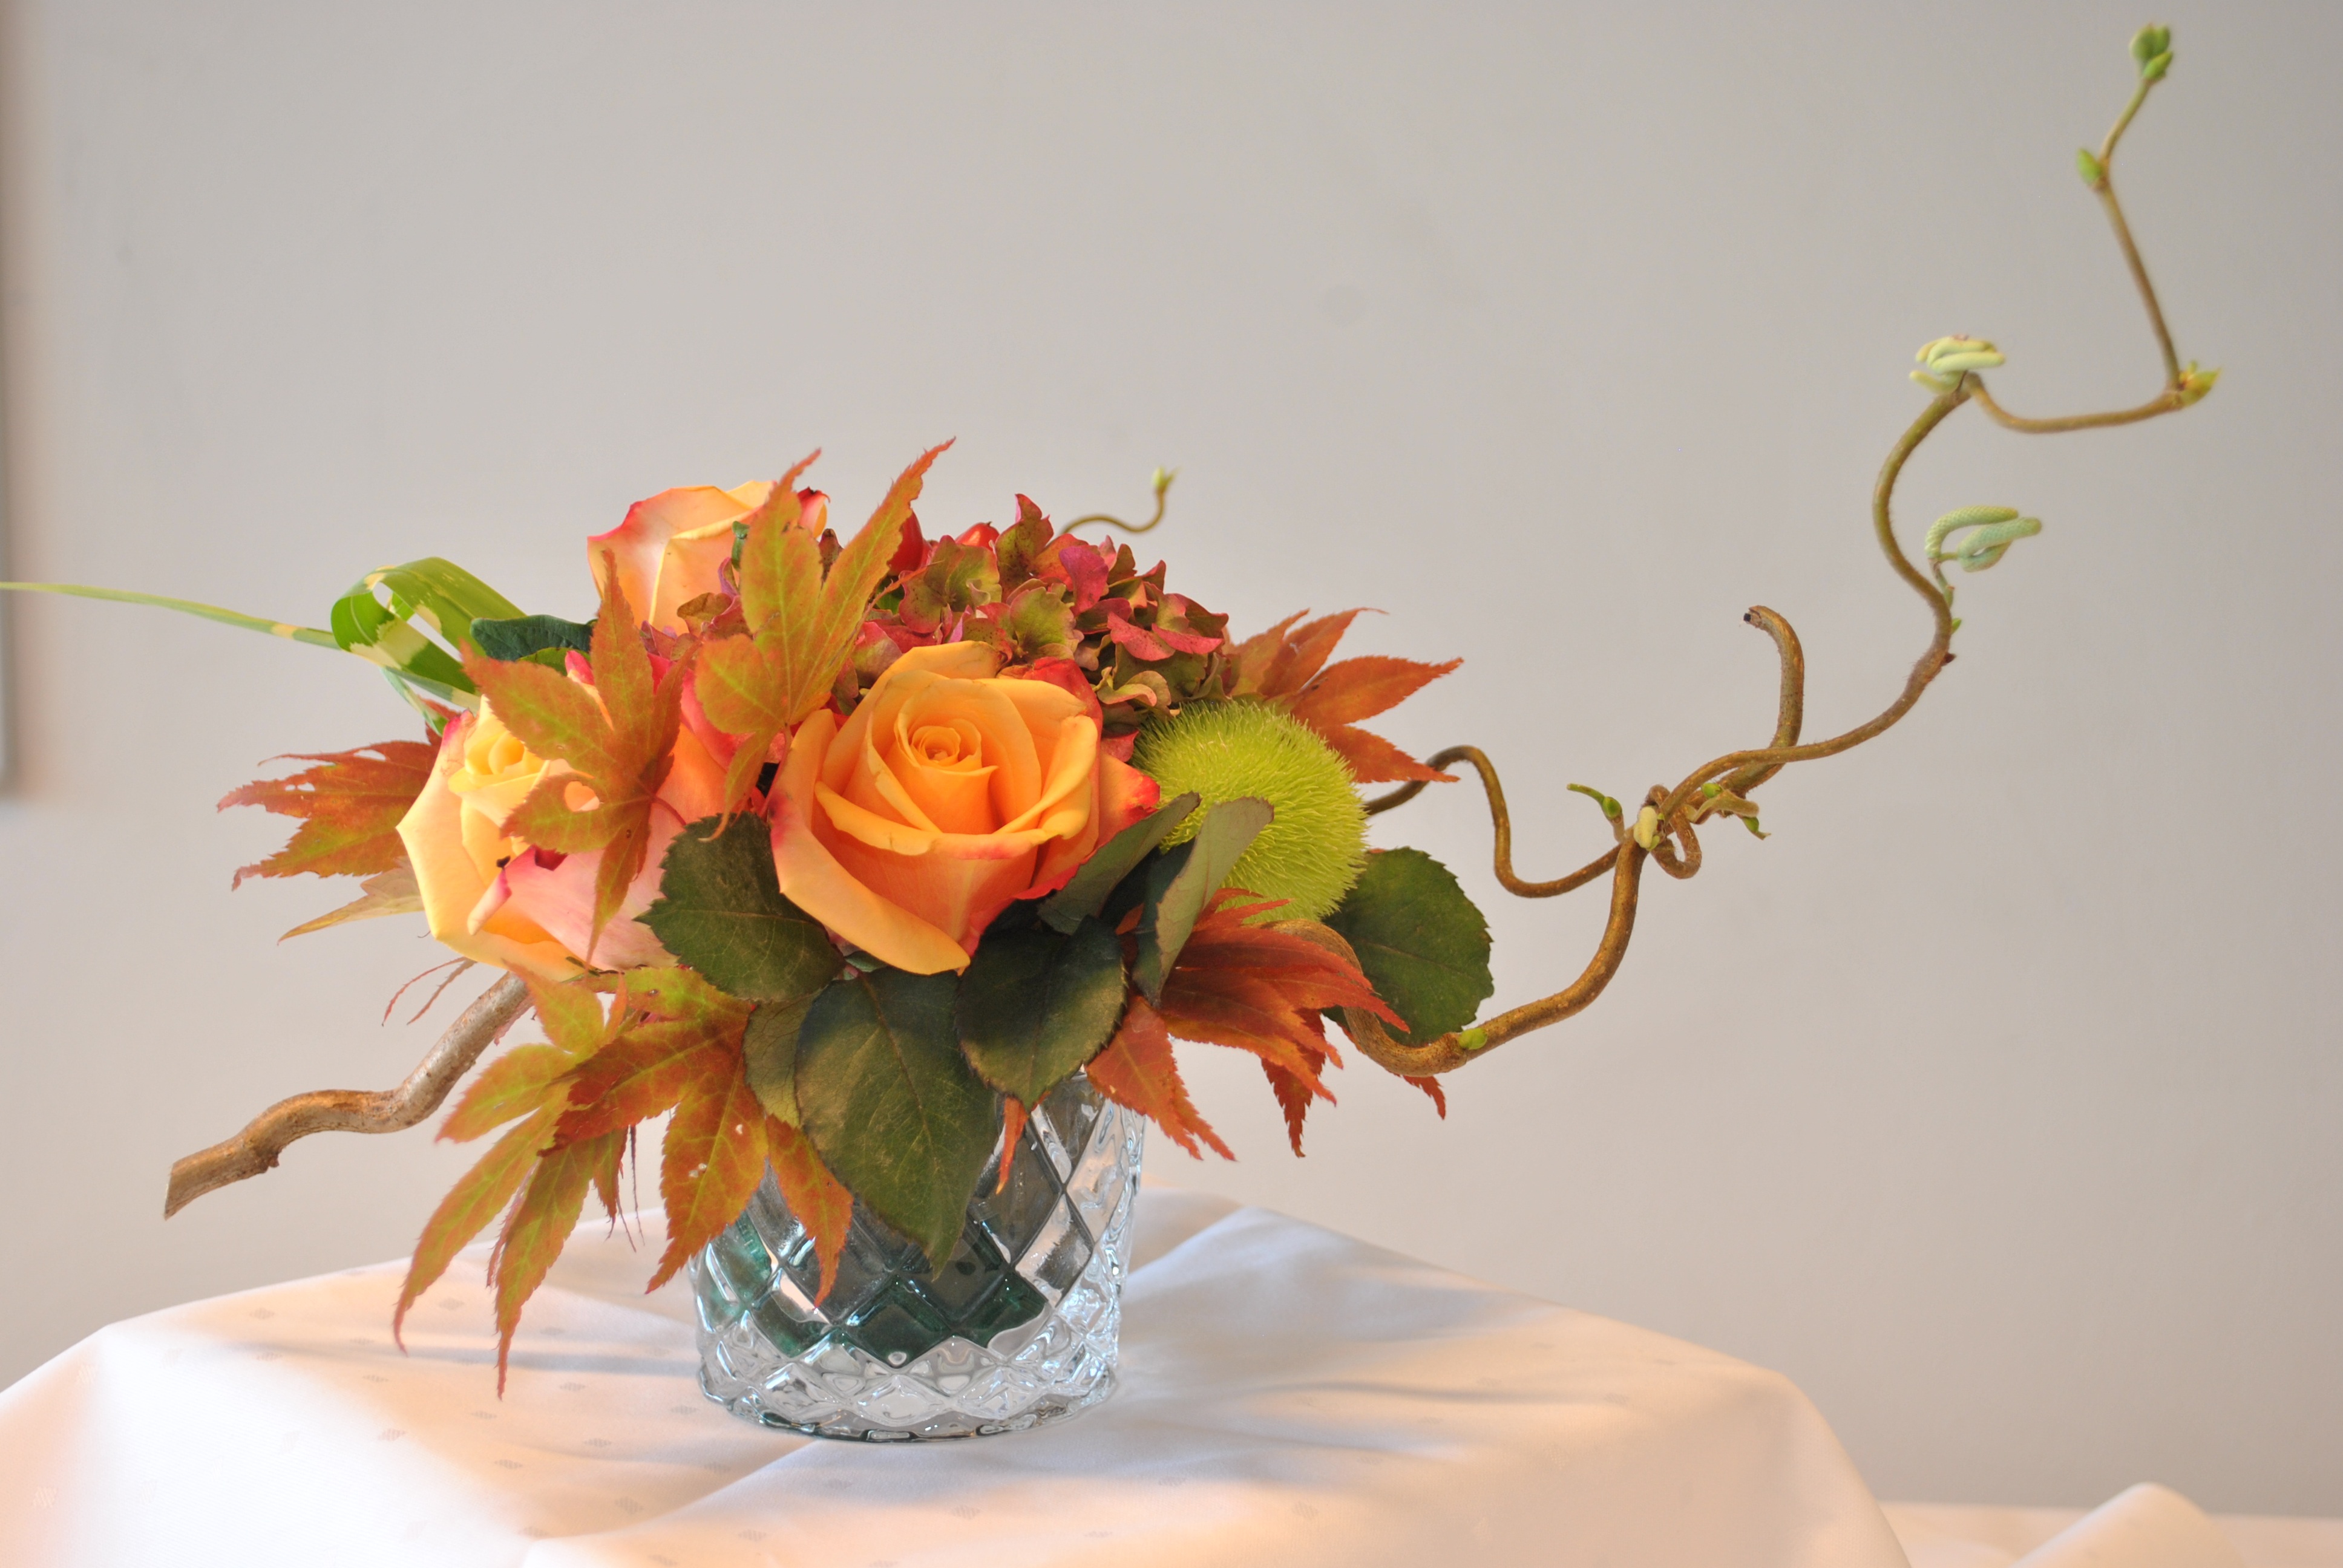
plant, flower, bouquet, decoration, yellow, flora, flowers, art, floristry, flowering plant, flower bouquet, cut flowers, ikebana, floral design, centrepiece, land plant, flower arranging